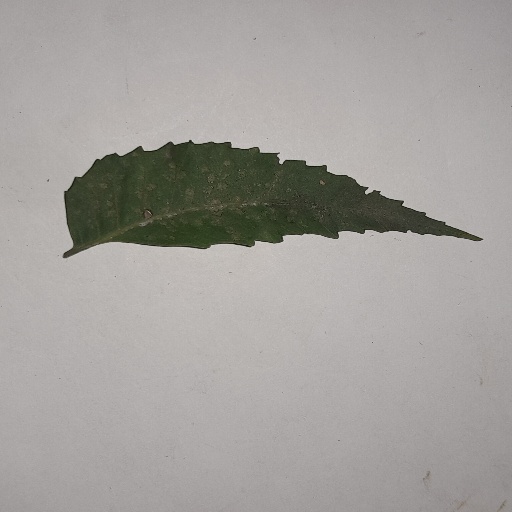
Species: Neem
Leaf condition: Powdery Mildew